Ponte Santa Trinita

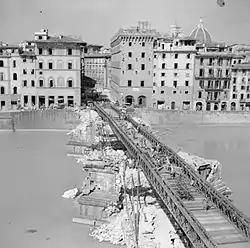
Bailey bridge built on the piers of the original Ponte Santa Trinita

On the night between 3 and 4 August 1944, the bridge was destroyed by retreating German troops on the advance of the British 8th Army. A Bailey bridge was built for temporary use by the Royal Engineers. The bridge was reconstructed in 1958 with original stones raised from the Arno or taken from the same quarry of Boboli gardens, under the direction of architect Riccardo Gizdulich, who examined Florentine archives, and engineer Emilio Brizzi. The missing head of "Primavera" ("Spring") was recovered from the bed of the Arno in October 1961.